Valdemar Gætje

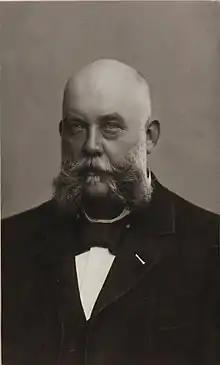

Valdemar Gætje (10 July 1850 - 13 May 1905) was a Danish master baker and the first director of the Union of Danish Employers and Master Cradtsmen. He also played a central role in the foundation of Alderstrøst, a charity providing affordable accommodation for old craftsmen and their widows. He was a member of Copenhagen City Council. His bakery was located at Fælledvej 10 in Nørrebro. The building has been demolished.